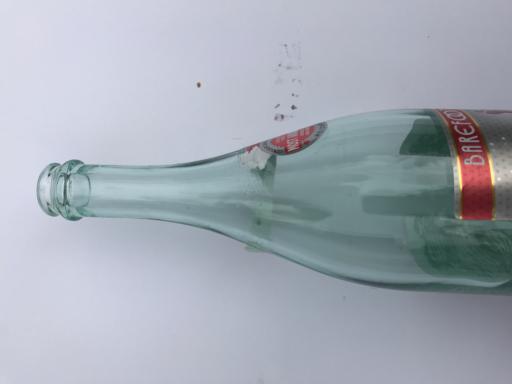
Waste category: glass